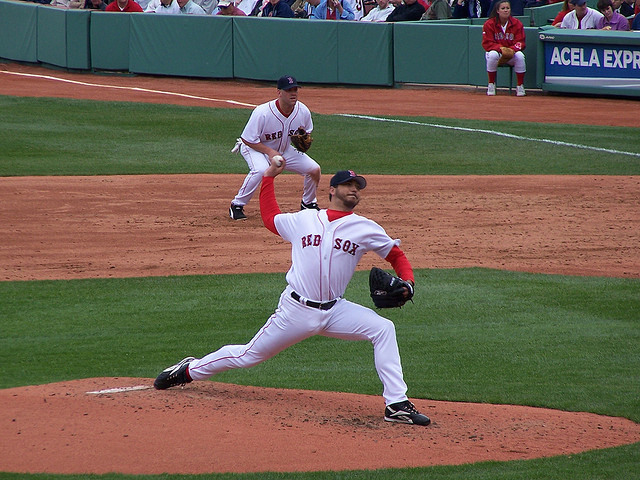
một cầu thủ bóng chày đang đứng trong tư thế ném bóng